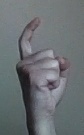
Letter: ra